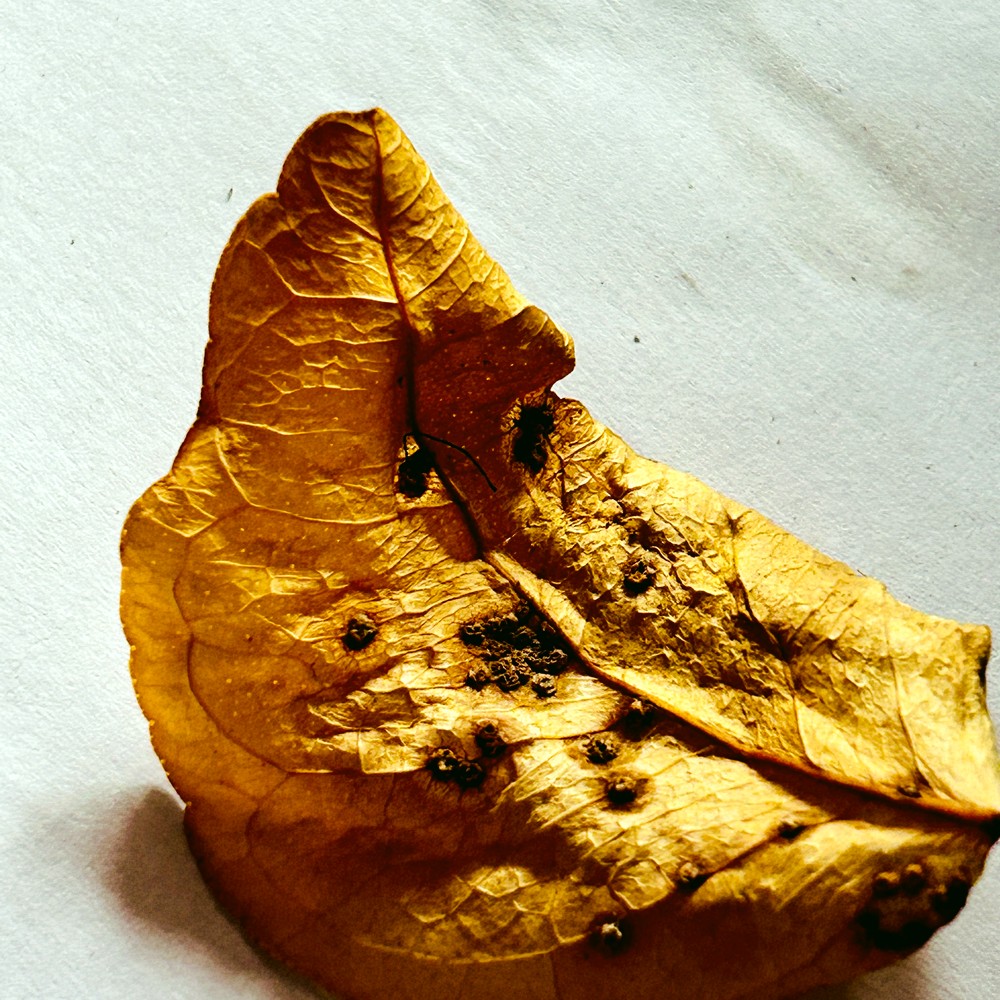
Label: Dry Leaf